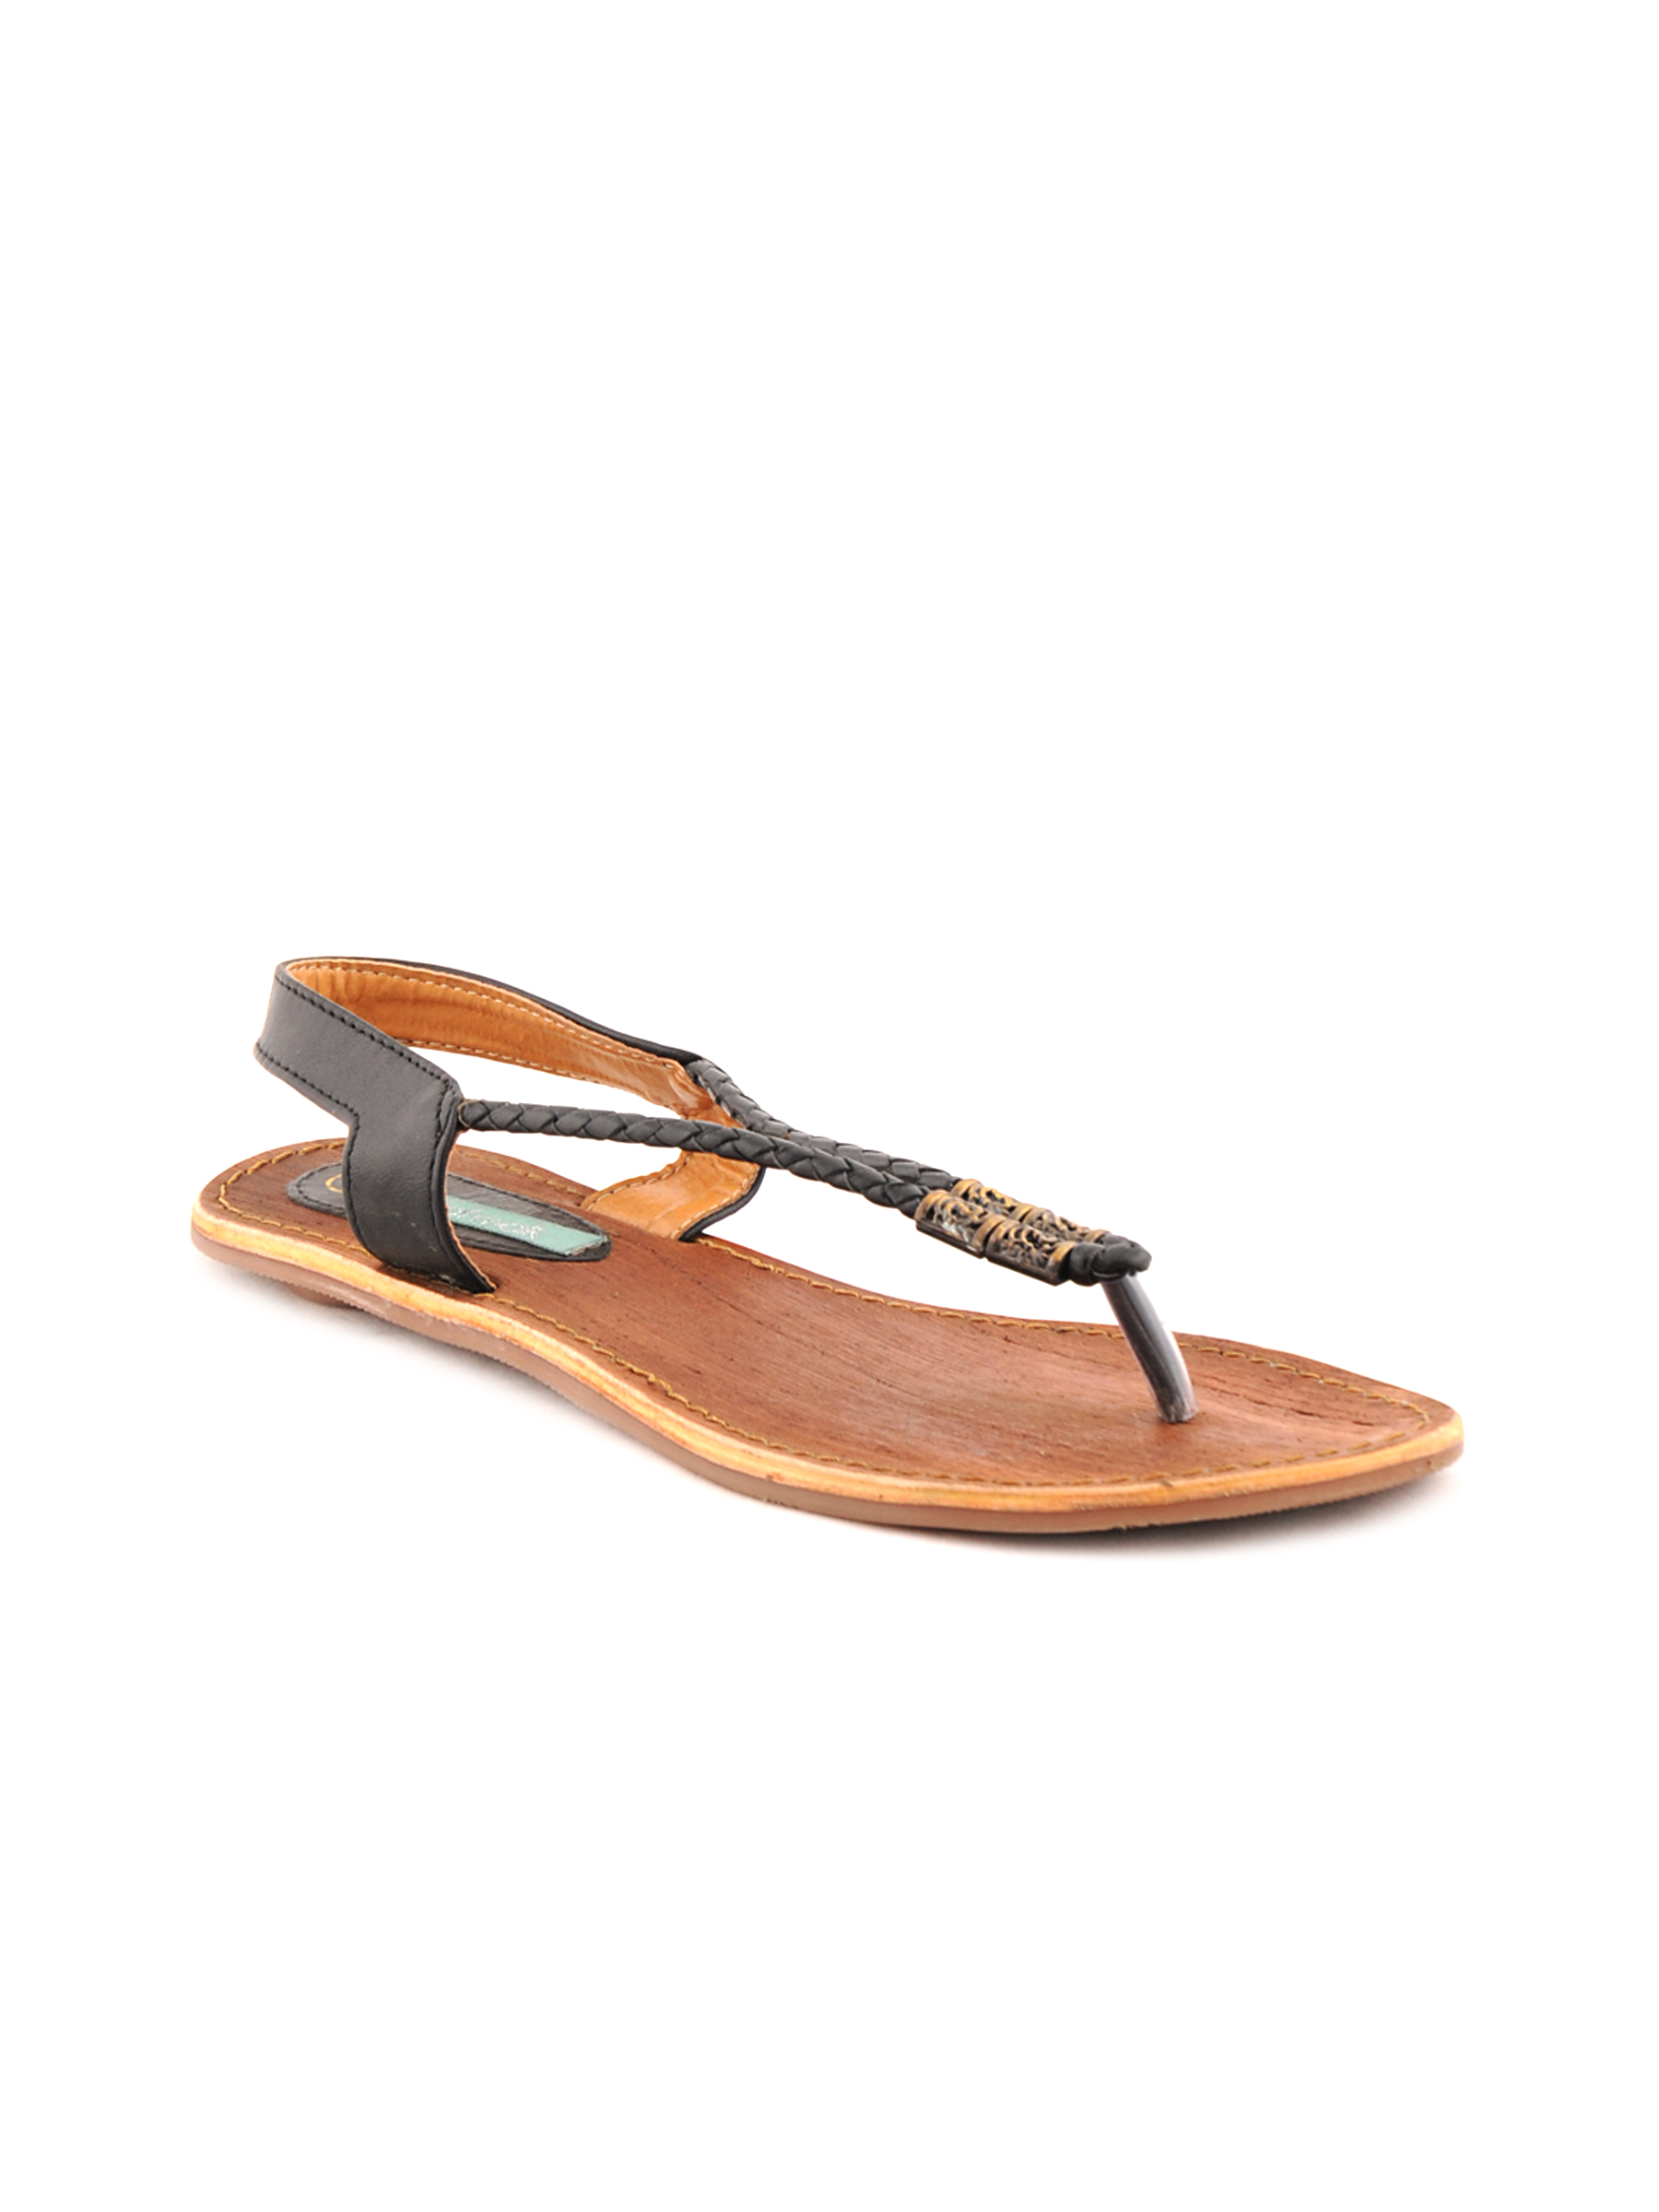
Catwalk Women Black Flats
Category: Footwear / Shoes / Flats
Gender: Women
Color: Black
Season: Winter 2015
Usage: Casual